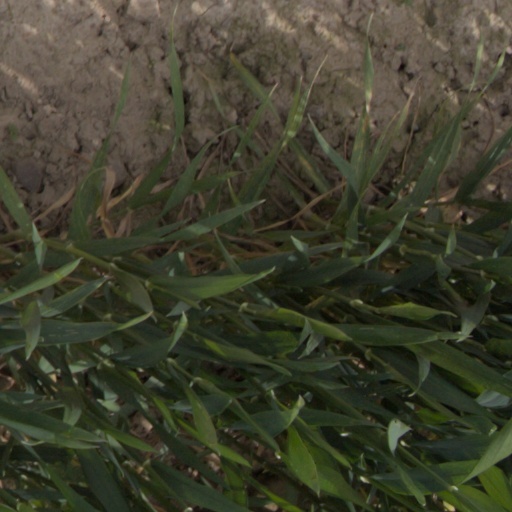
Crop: wheat